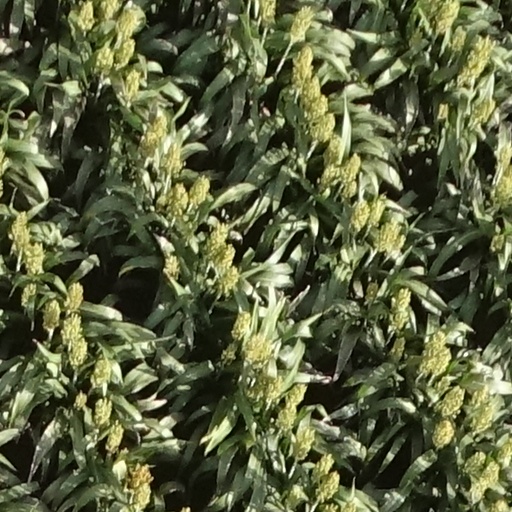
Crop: sorghum